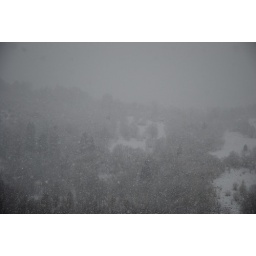
A hill near my house during heavy snowfall